Dan Cronin

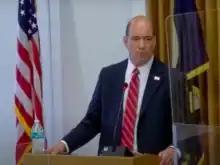
Bob Berlin, Cronin's appointee to fill the vacant county state's attorney position in 2010

Cronin ran for chairman of the DuPage County Board during the 2010 elections. He announced his candidacy at a Westin hotel in Lombard; over 300 supporters attended the event. In the Republican primary, he faced Senator Carole Pankau, Burr Ridge Mayor Gary Grasso, and county board member Debra Olson. All four candidates touted their experience in government. Grasso differentiated himself from his opponents as the only candidate to have experience as an executive of a government. Pankau stated that she would be a full-time board chairman, unlike her opponents who have other jobs or business interests. Cronin won the primary, and faced Democratic candidate Carole Cheney, an attorney from Aurora. By then, countywide elections would depend more on support from independent voters. Cheney ran a positive campaign, though she labeled Cronin as a "career politician".